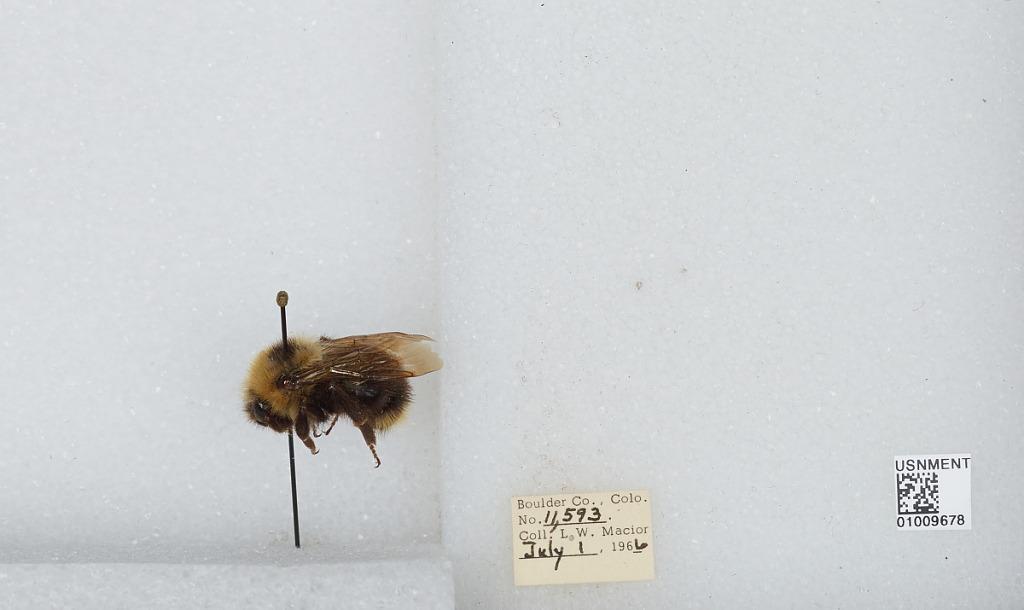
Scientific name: Bombus (Psithyrus) insularis (Smith)
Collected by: L. Macior
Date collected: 1966-7-1
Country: United States
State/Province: Colorado
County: Boulder
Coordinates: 40.2548, -105.616